Saul Bass

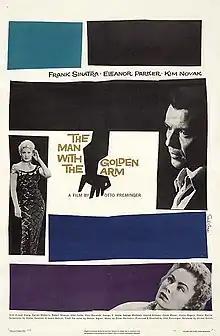
"The Man with the Golden Arm" poster designed by Bass

Saul Bass designed emblematic movie posters that transformed the visuals of film advertising. Before Bass's seminal poster for "The Man with the Golden Arm" (1955), movie posters were dominated by depictions of key scenes or characters from the film, often both juxtaposed with each other. Bass's posters, however, typically developed simplified, symbolic designs that visually communicated key essential elements of the film. For example, his poster for "The Man with the Golden Arm", with a jagged arm and off-kilter typography, starkly communicates the protagonist's struggle with heroin addiction. Bass's iconic "Vertigo" (1958) poster, with its stylized figures sucked down into the nucleus of a spiral vortex, captures the anxiety and disorientation central to the film. His poster for "Anatomy of a Murder" (1959), featuring the silhouette of a corpse jarringly dissected into seven pieces, makes both a pun on the film's title and captures the moral ambiguities within which this court room drama is immersed.